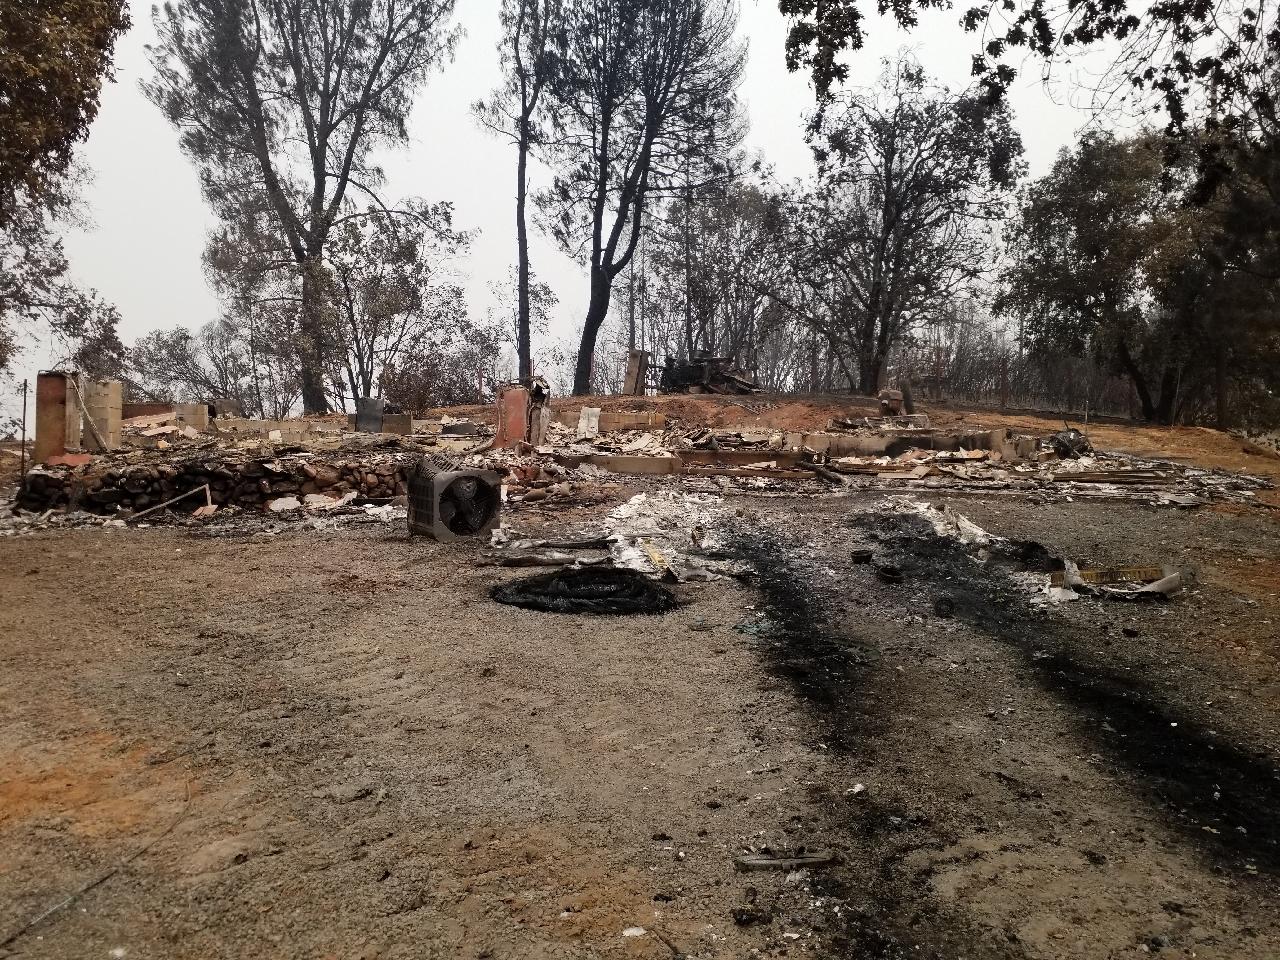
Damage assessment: destroyed